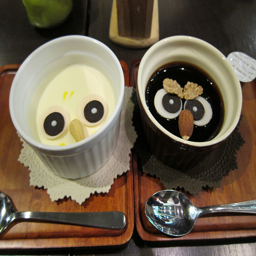
Two desserts that have eyes and noses on them
Custard and chocolate type dishes in the bowl decorated with dry fruits in the shape of face.
Two ramekins filled with a dessert with a face design on top.
A couple bowls of soup and some spoons.
there are two cups of drinks with faces in them